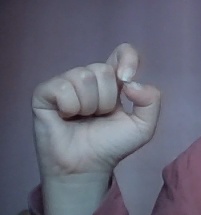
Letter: fa